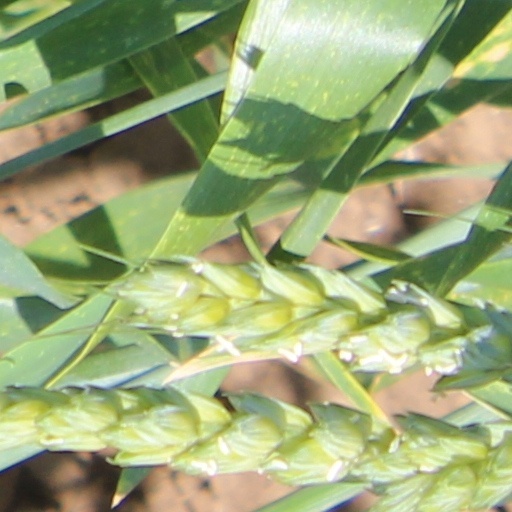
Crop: wheat